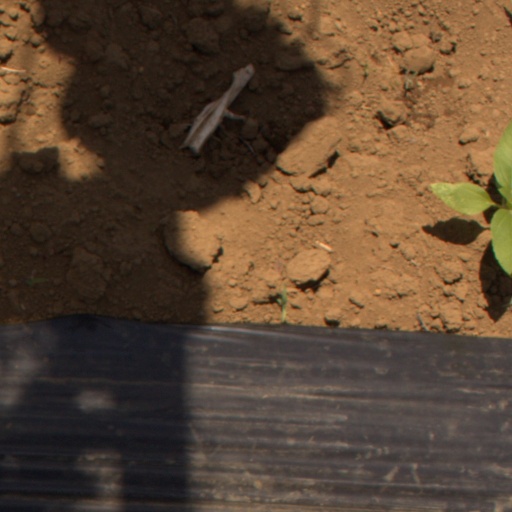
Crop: Jerusalem artichoke